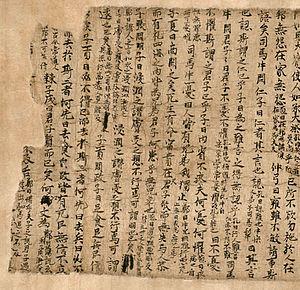
Les manuscrits de Dunhuang sont des documents datant du Vᵉ siècle au XIᵉ siècle découverts au tout début du XXᵉ siècle dans les grottes de Mogao, dans le nord-ouest de la Chine.
La collection « Connaissance de l'Orient » est une collection des éditions Gallimard, créée en 1956 par Étiemble. Elle a été dirigée à partir de 1991 par Jacques Dars.